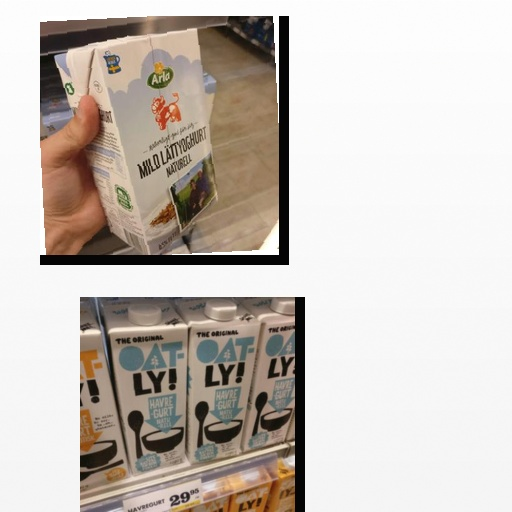
Food items: natural_low_fat_yogurt, oatghurt